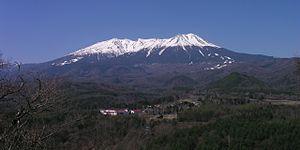
Le mont Ontake ou mont Kiso Ontake est un stratovolcan du Japon situé dans le centre de l'île de Honshū, à la frontière entre les préfectures de Gifu et de Nagano, à une centaine de kilomètres au nord-est de Nagoya. Il s'agit du deuxième volcan le plus élevé du Japon avec 3 067 mètres d'altitude, après le mont Fuji, et du seizième sommet de l'archipel par sa hauteur de culminance. Il fait partie des 100 montagnes célèbres du Japon. Dans la culture locale, c'est une montagne sacrée importante.